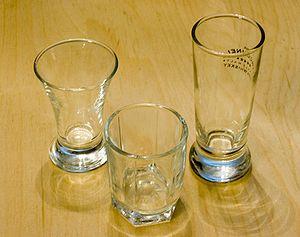
Un verre à shot ou verre à shooter est un petit verre destiné à recevoir un alcool fort ou un cocktail de type « shooter ».